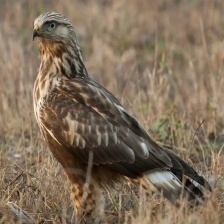
Species: ROUGH LEG BUZZARD
Scientific name: BUTEO LAGOPUS